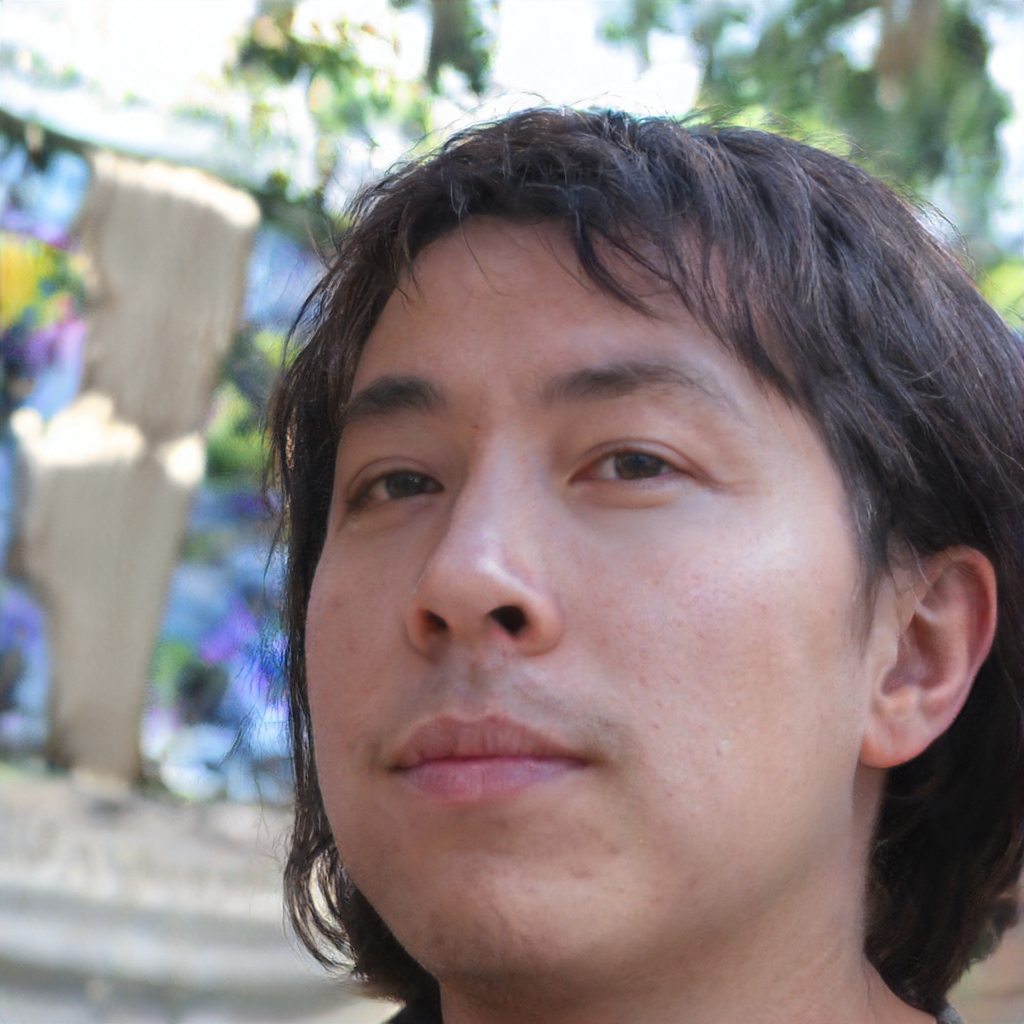
Label: Colored